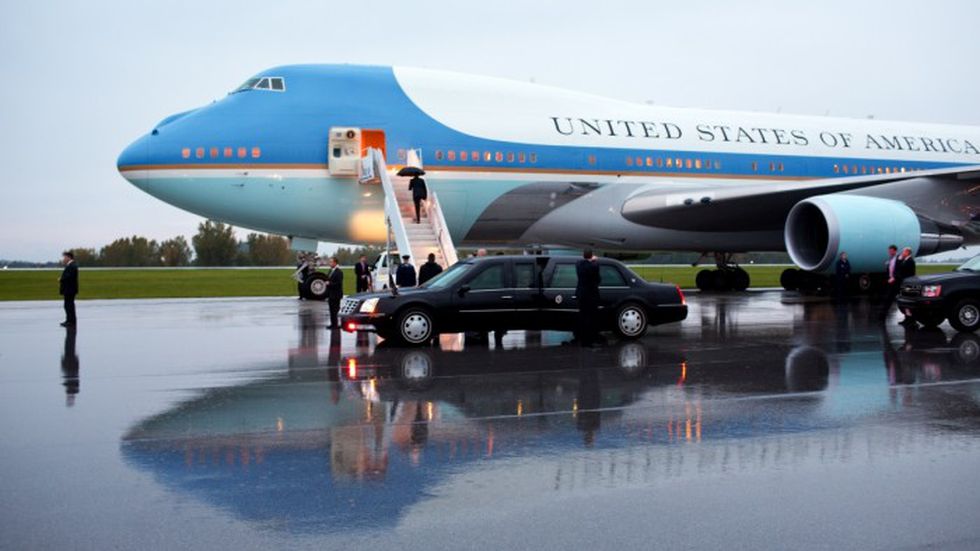
Vehicle type: Planes